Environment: real
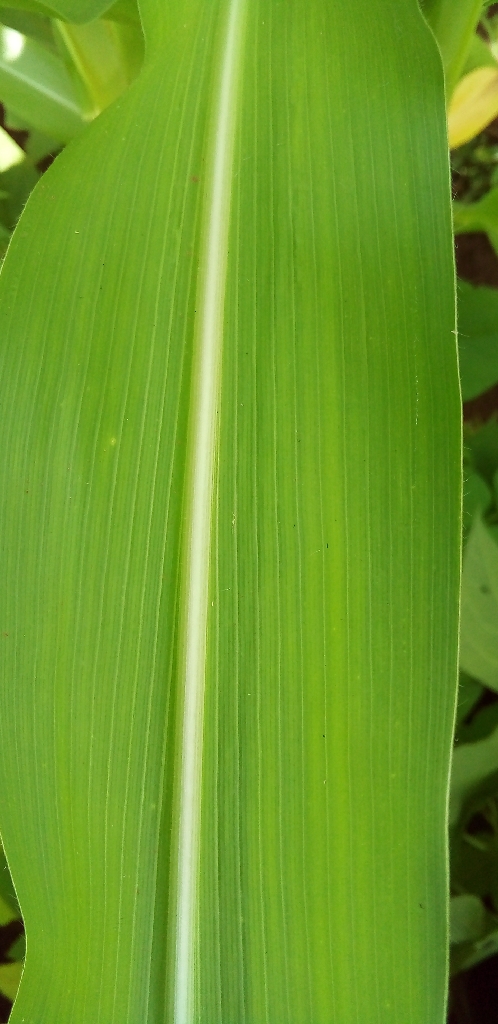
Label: healthy